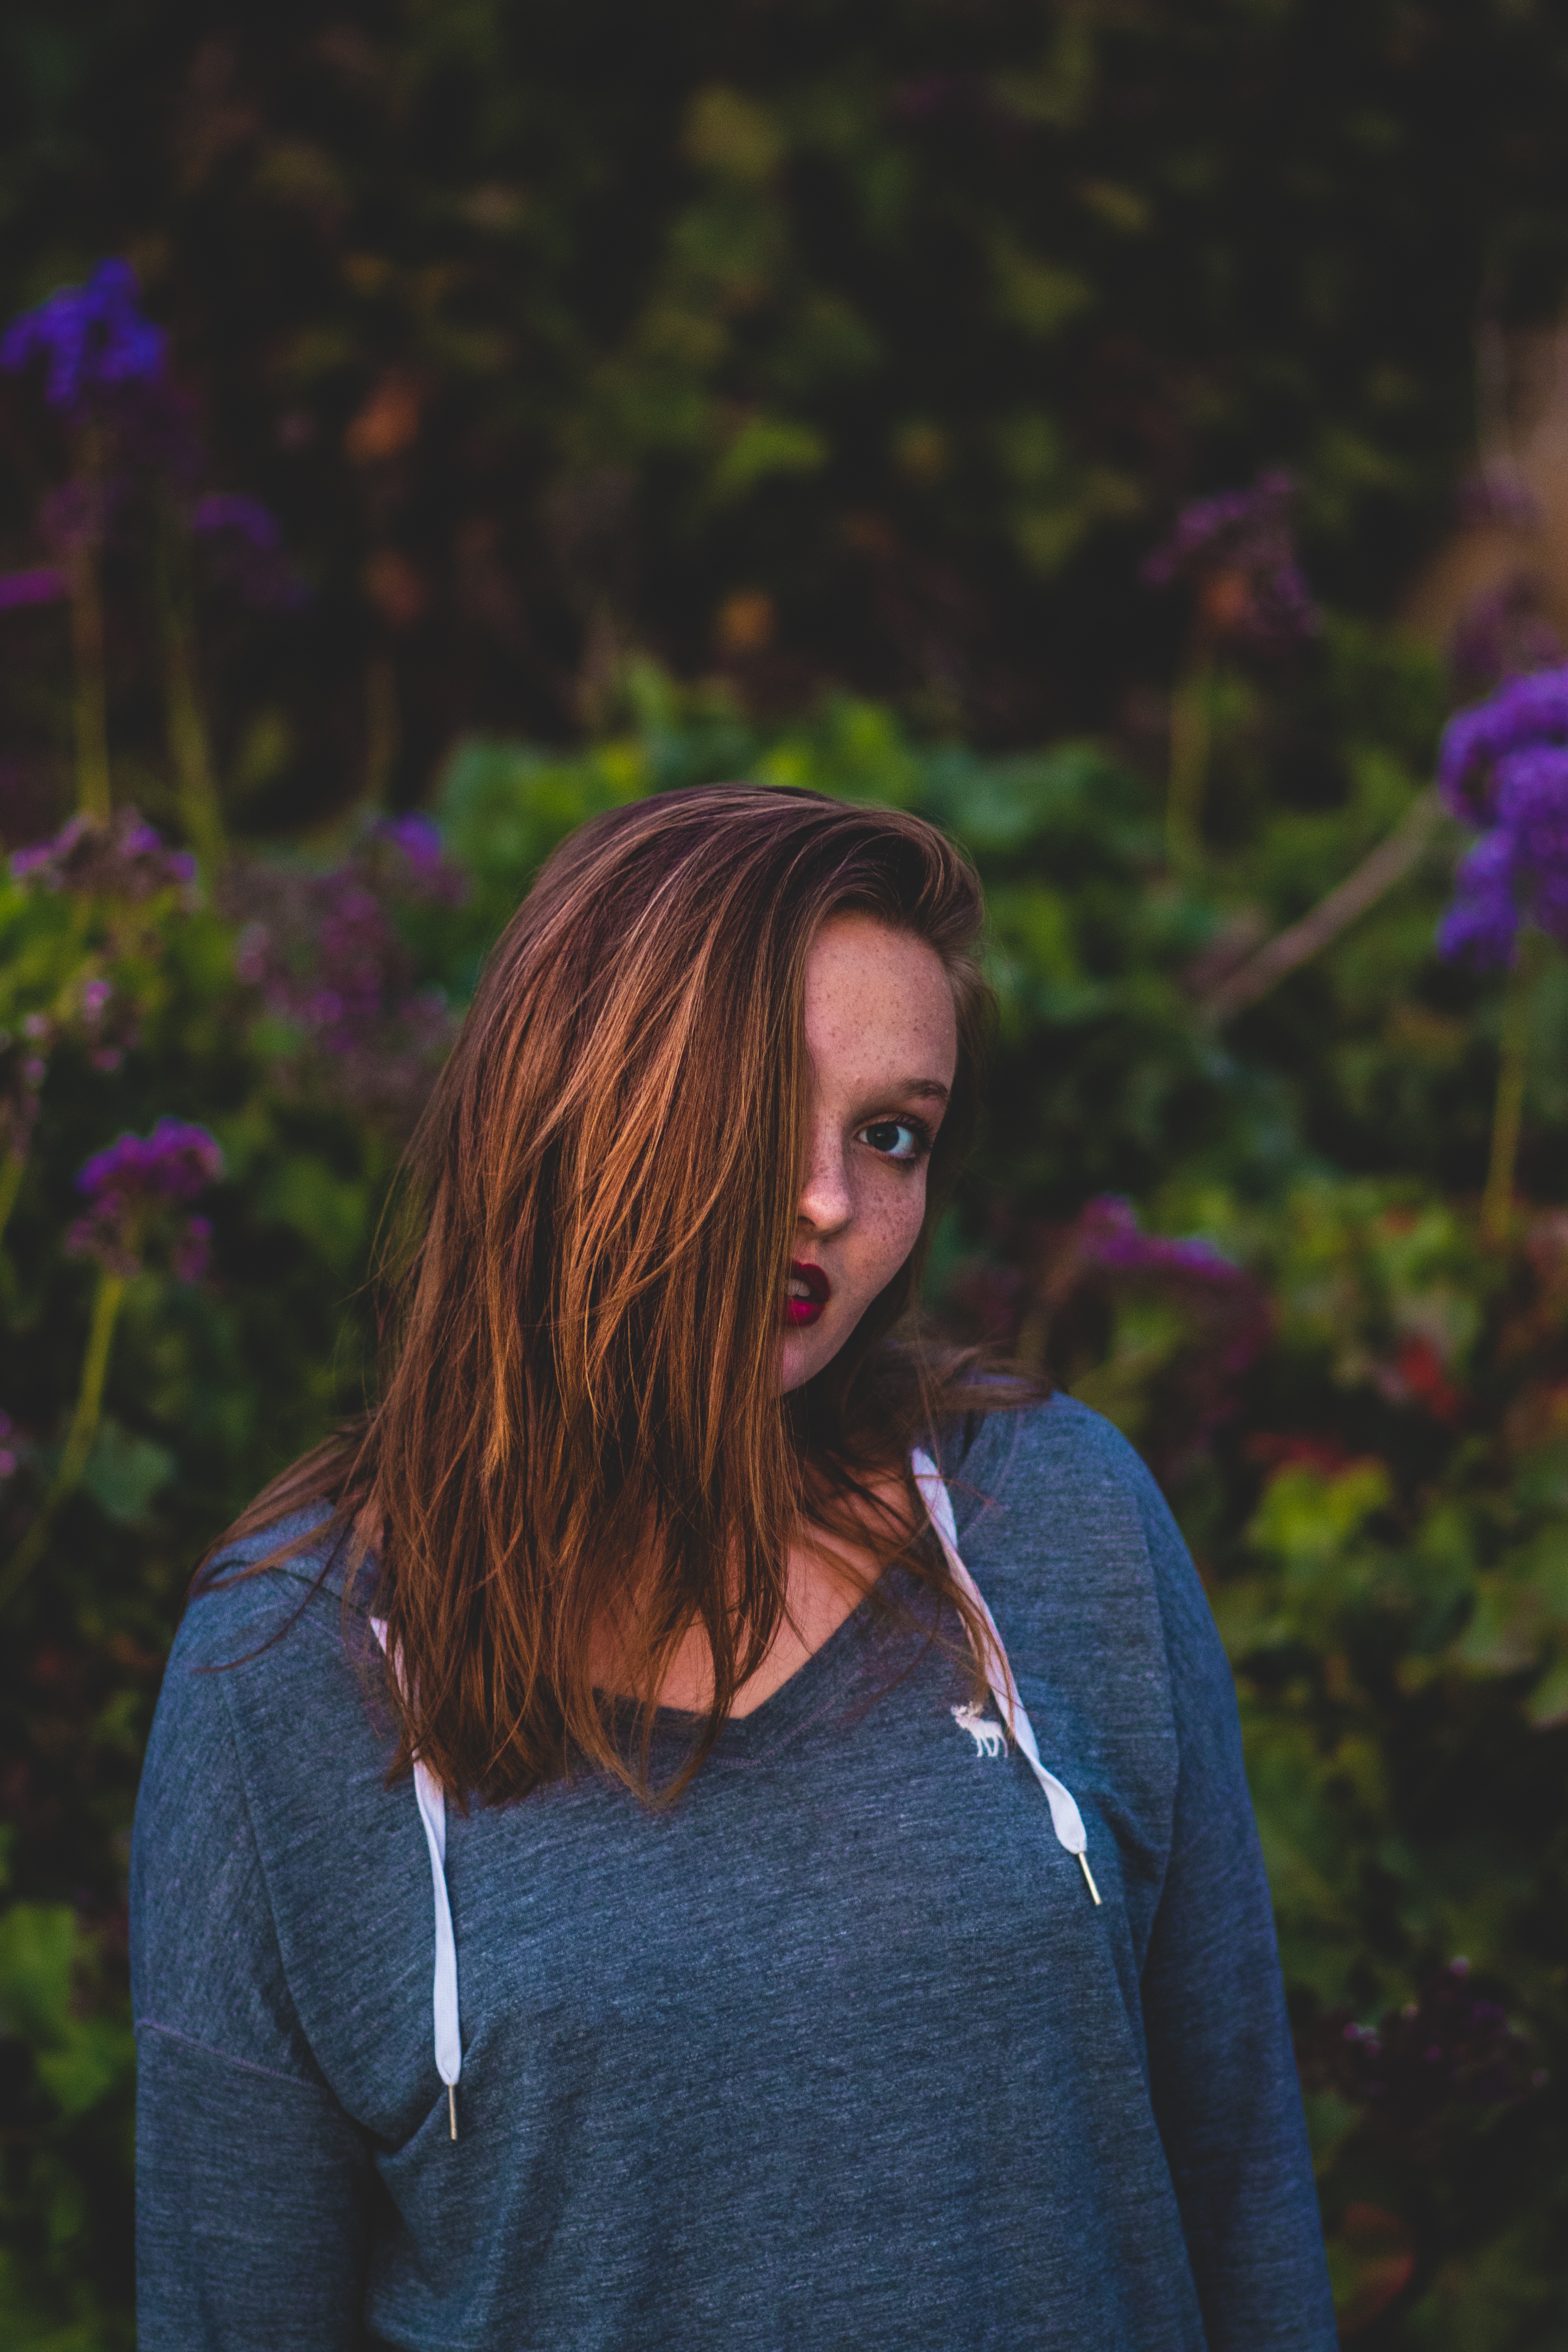
grass, person, girl, woman, hair, photography, flower, portrait, model, spring, color, autumn, fashion, blue, lady, season, singing, photograph, beauty, photo shoot, portrait photography